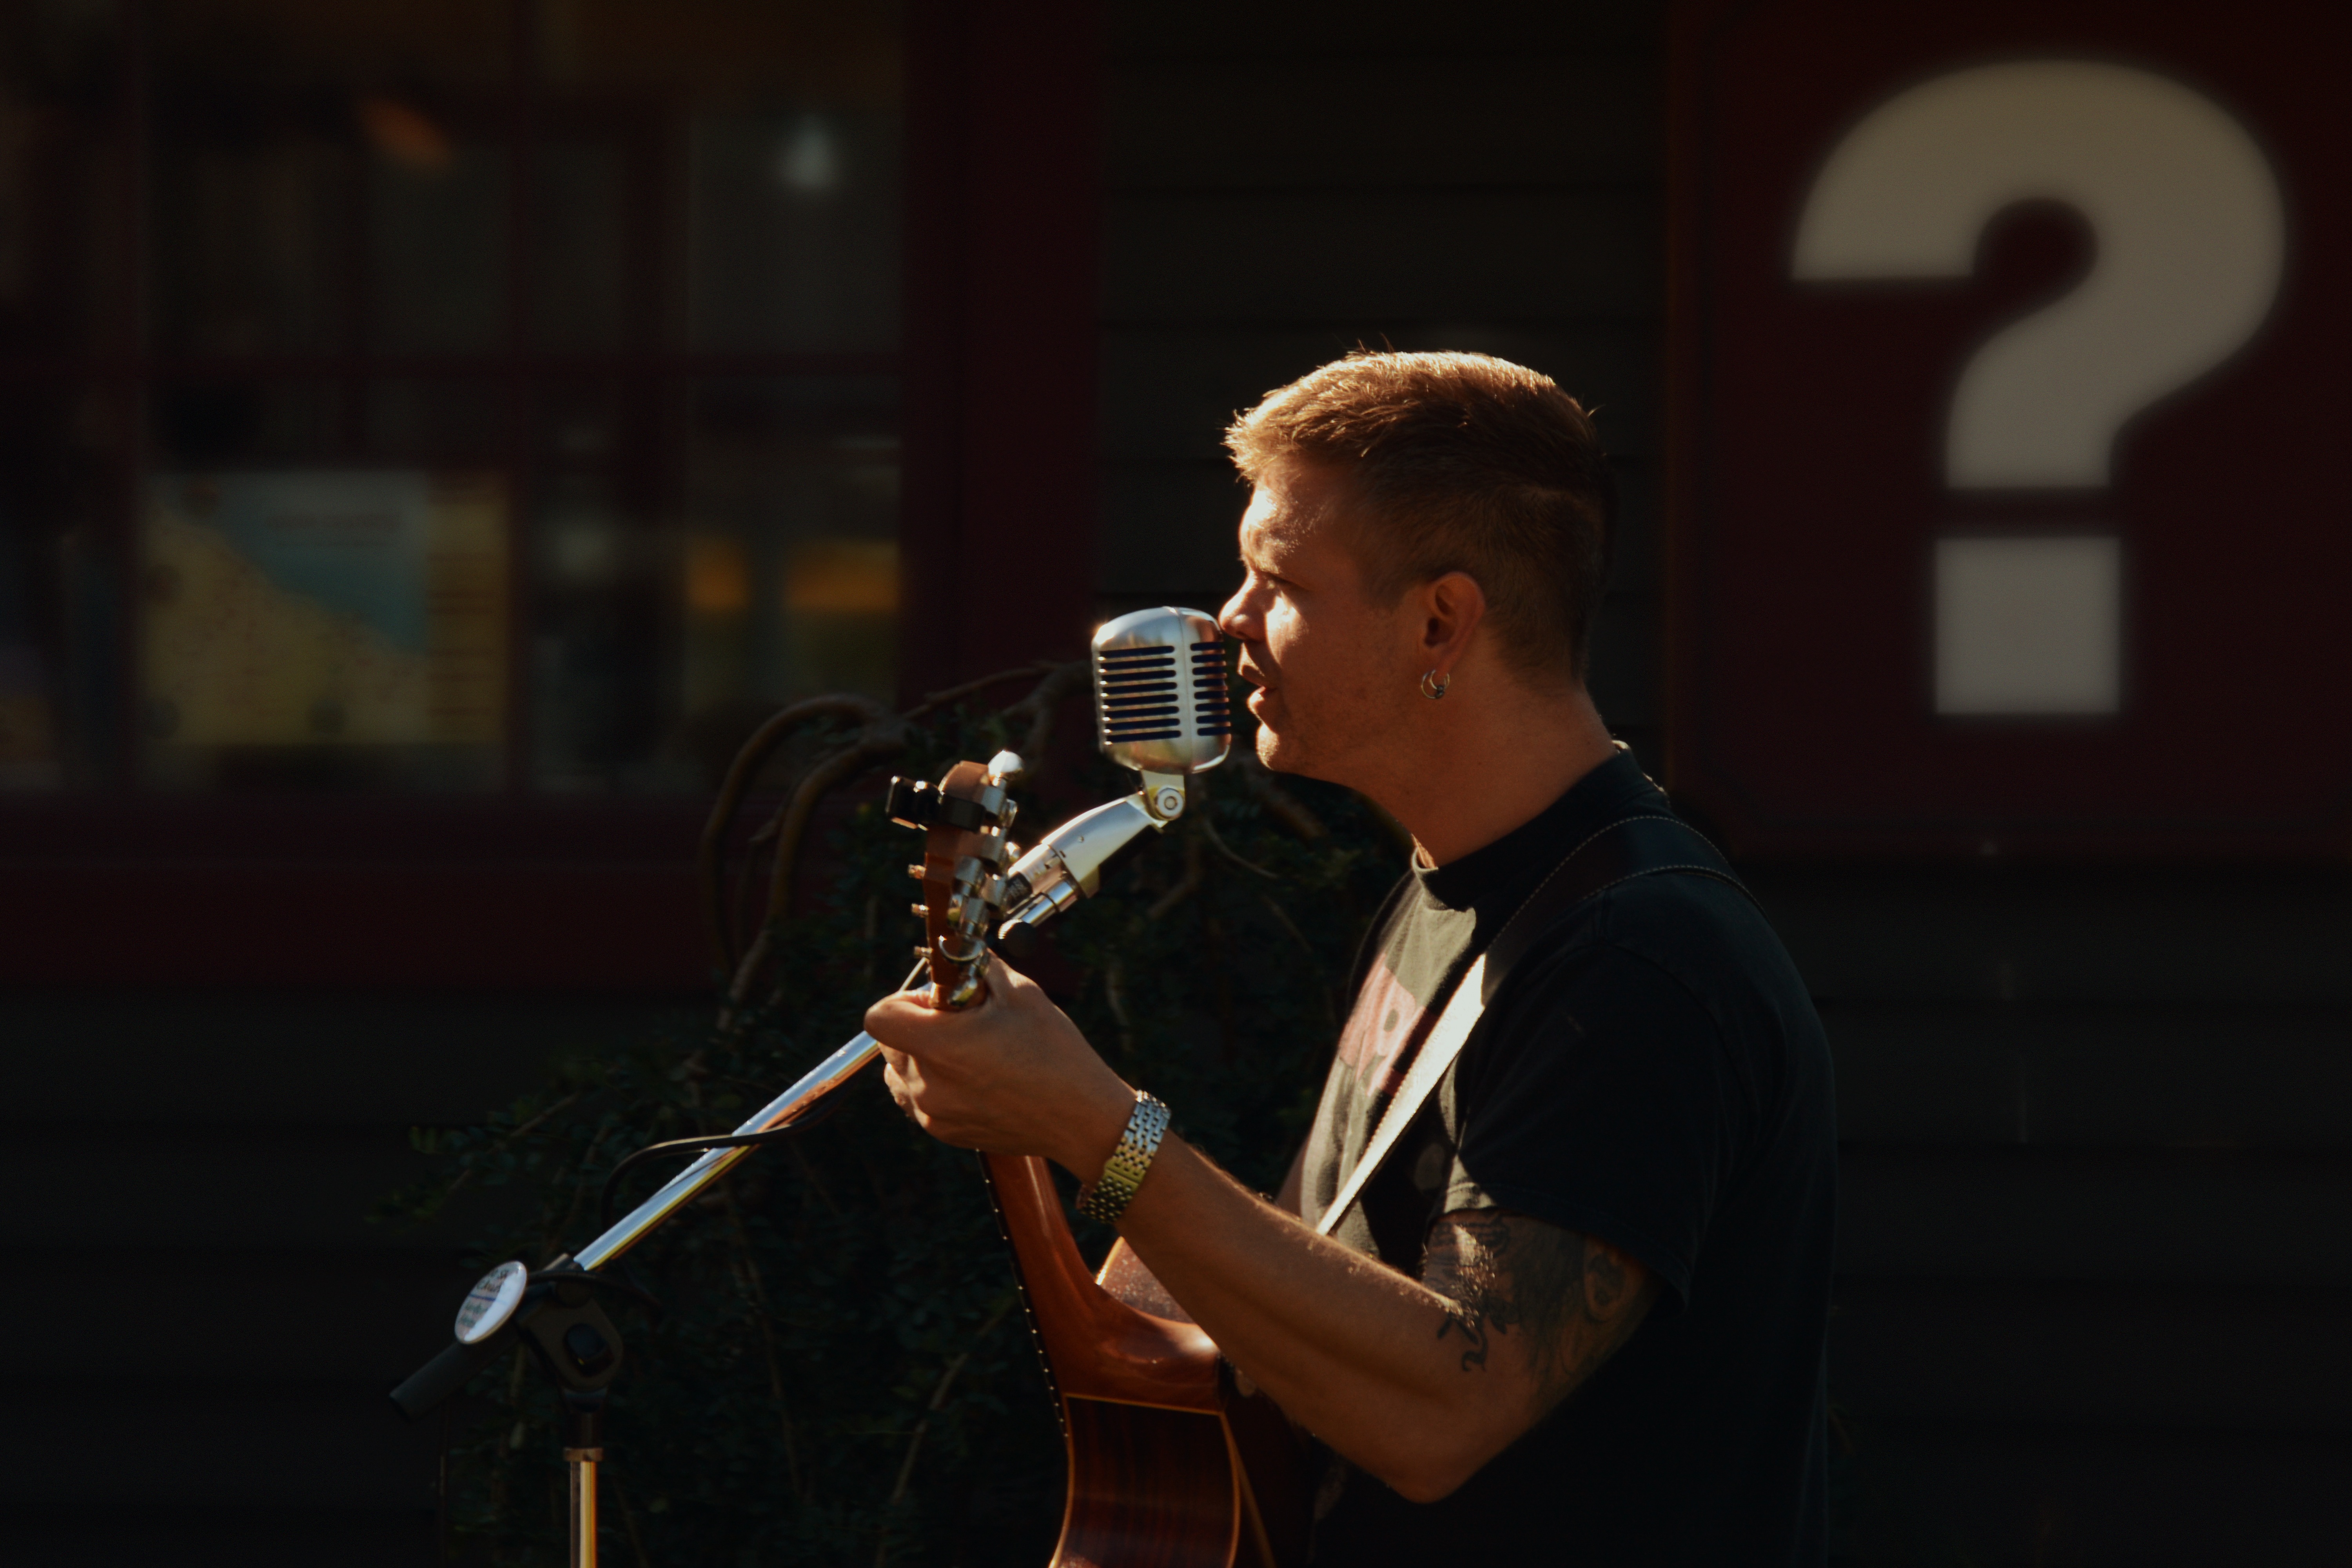
music, concert, musician, stage, performance, singing, guitarist, entertainment, performing arts, singer songwriter